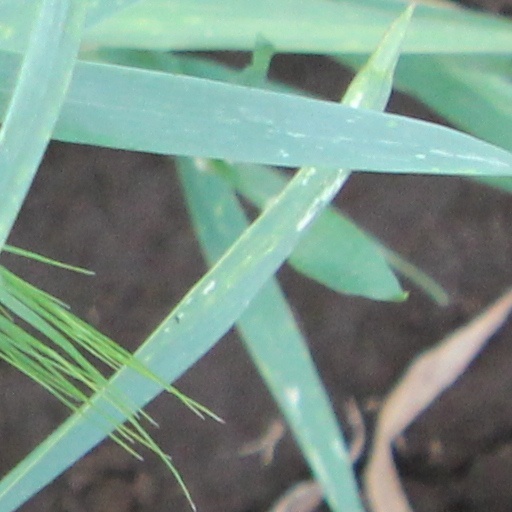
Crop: wheat